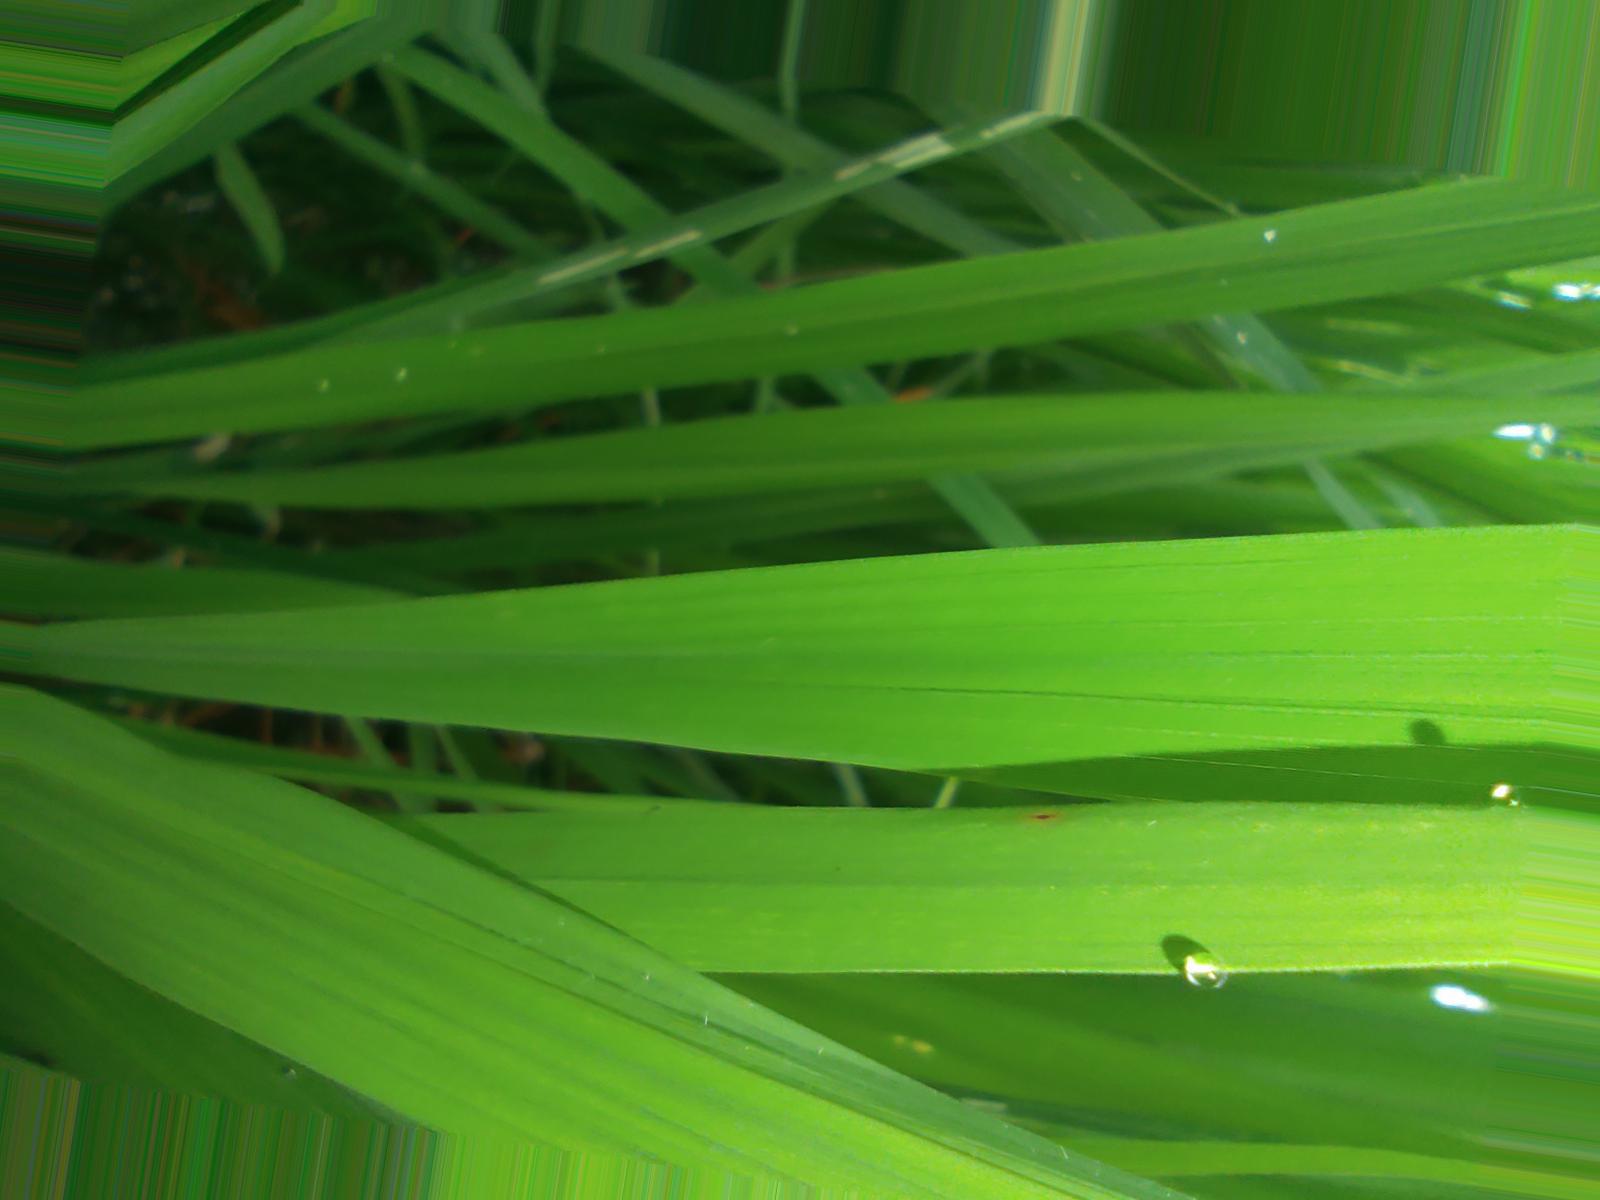
Nhãn: Healthy